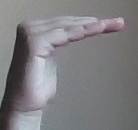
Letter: haa